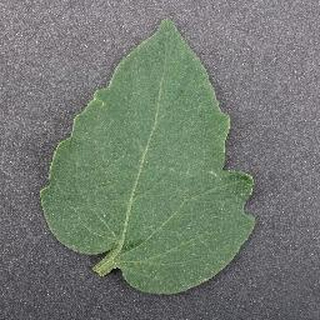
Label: healthy_tomato